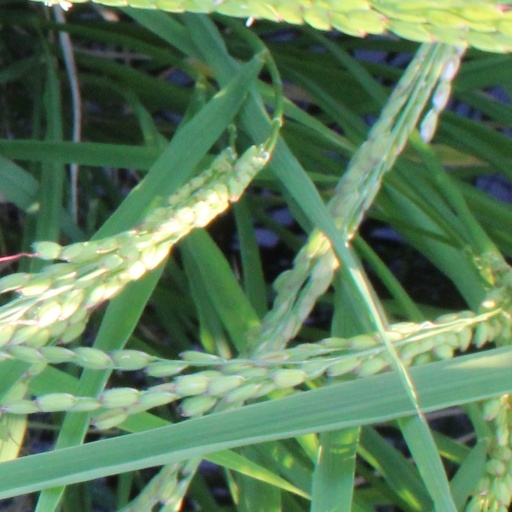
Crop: rice